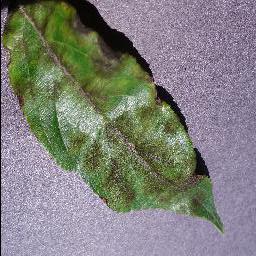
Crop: apple
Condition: scab